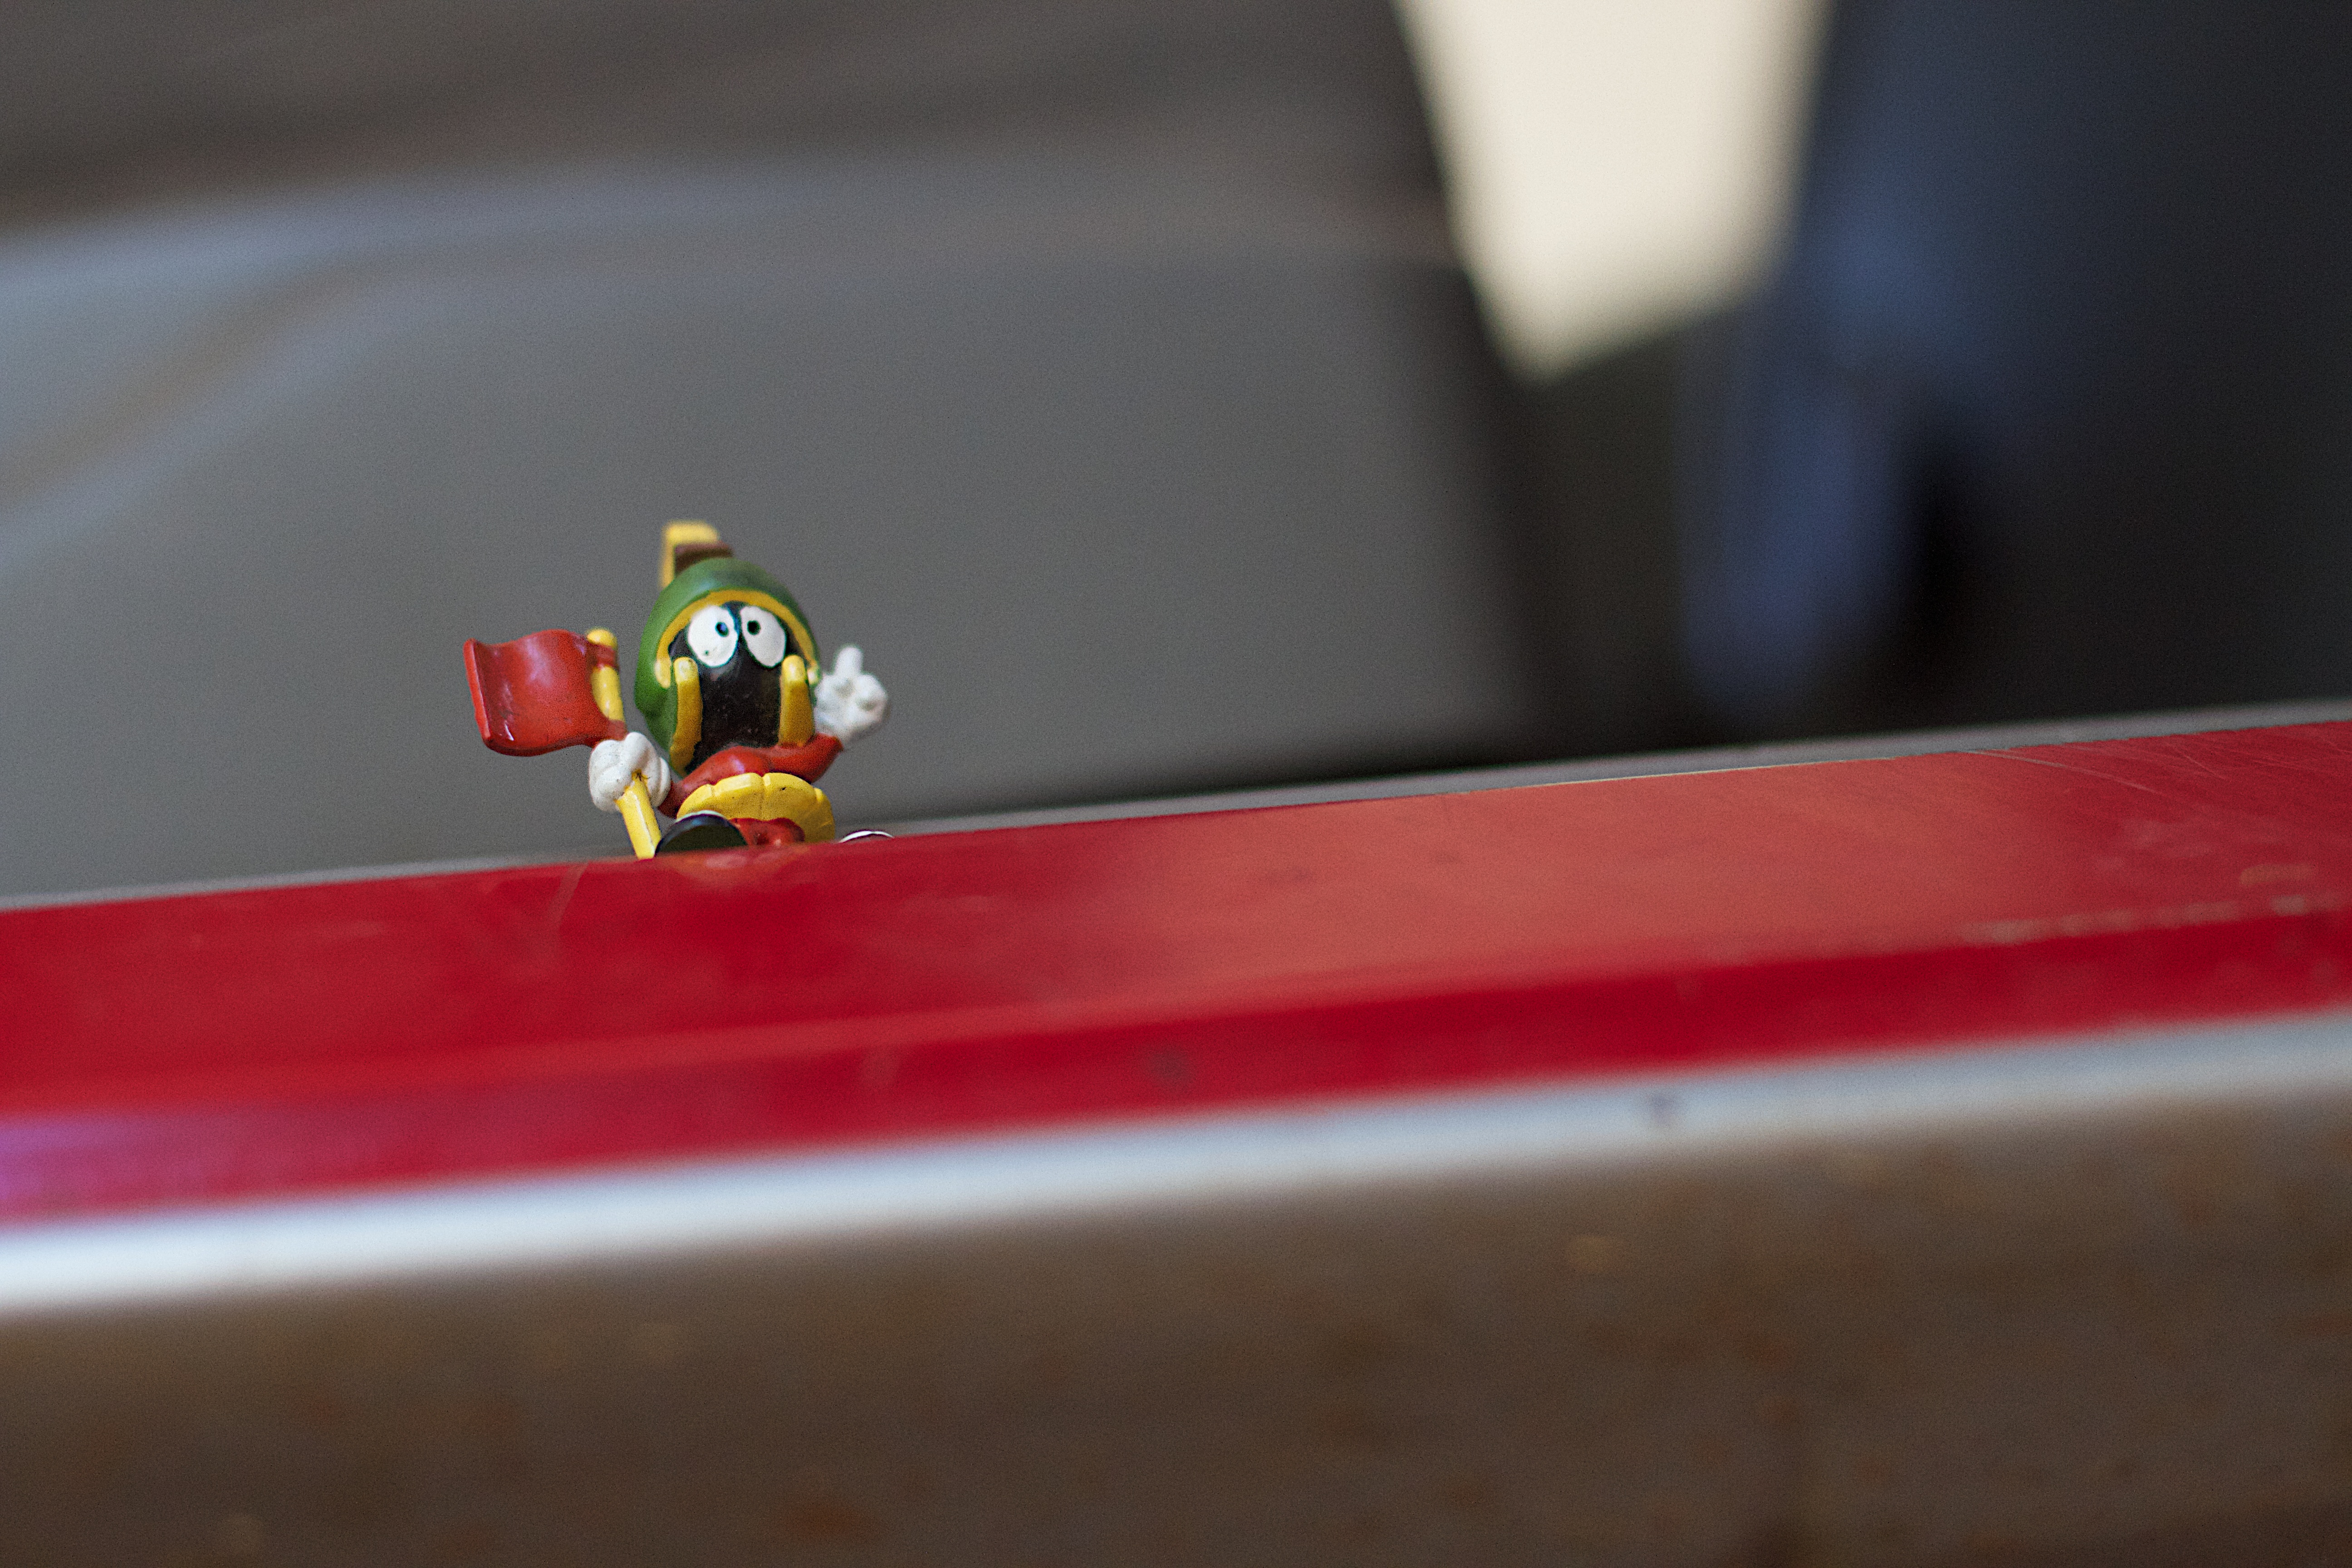
hand, green, red, color, marvinmartian, macro photography